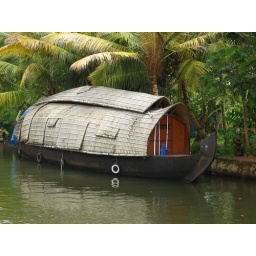
House boat at the back water canal system in Kerala